Answer in natural language. Which object is closer to the camera taking this photo, Window (highlighted by a blue box) or Doorway (highlighted by a green box)? Choose between the following options: Window (highlighted by a blue box) or Doorway (highlighted by a green box)
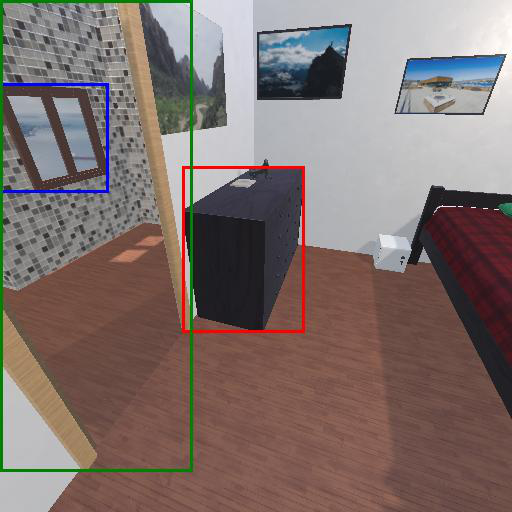
<answer>Doorway (highlighted by a green box)</answer>